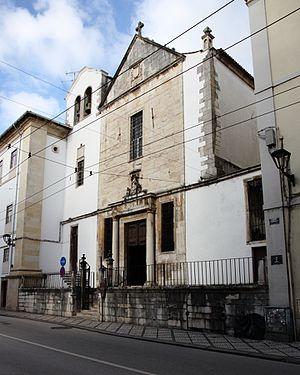
Cet article recense les monuments nationaux du district de Coimbra, au Portugal.